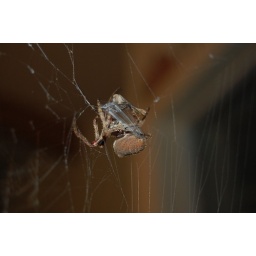
this guy is the size of a half-dollar and makes a nightly appearance in our kitchen window